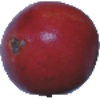
Label: pomegranate